Vintage amateur radio

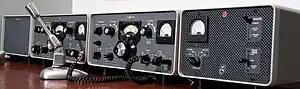
Collins S-Line, featuring separate power supply, receiver, transmitter, and speaker console,

Amplitude modulation (AM) was once the main voice mode in amateur radio before being superseded by Single-sideband modulation (SSB). But AM has recently become a nostalgic specialty interest on the shortwave ham bands. A number of AMers operate vintage vacuum tube transmitters in conjunction with separate receivers. Some operators have even obtained old AM broadcast transmitters from radio stations that have upgraded their equipment. Others build their equipment from scratch (called homebrewing) using both modern and vintage-era components. Rock star Joe Walsh is an advocate of amateur radio and an avid vintage gear collector, maintaining nine complete vintage stations in his home, including a Collins broadcast transmitter.